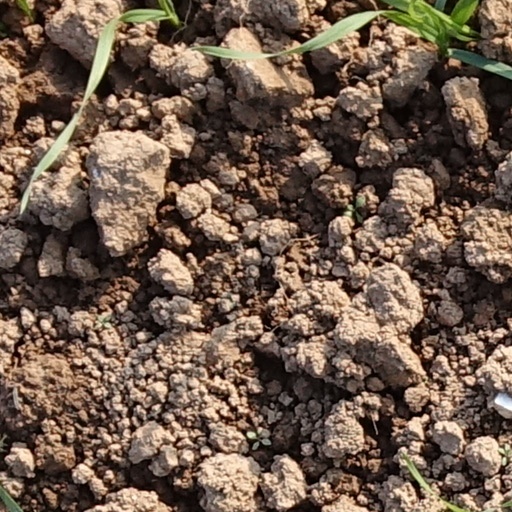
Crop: wheat